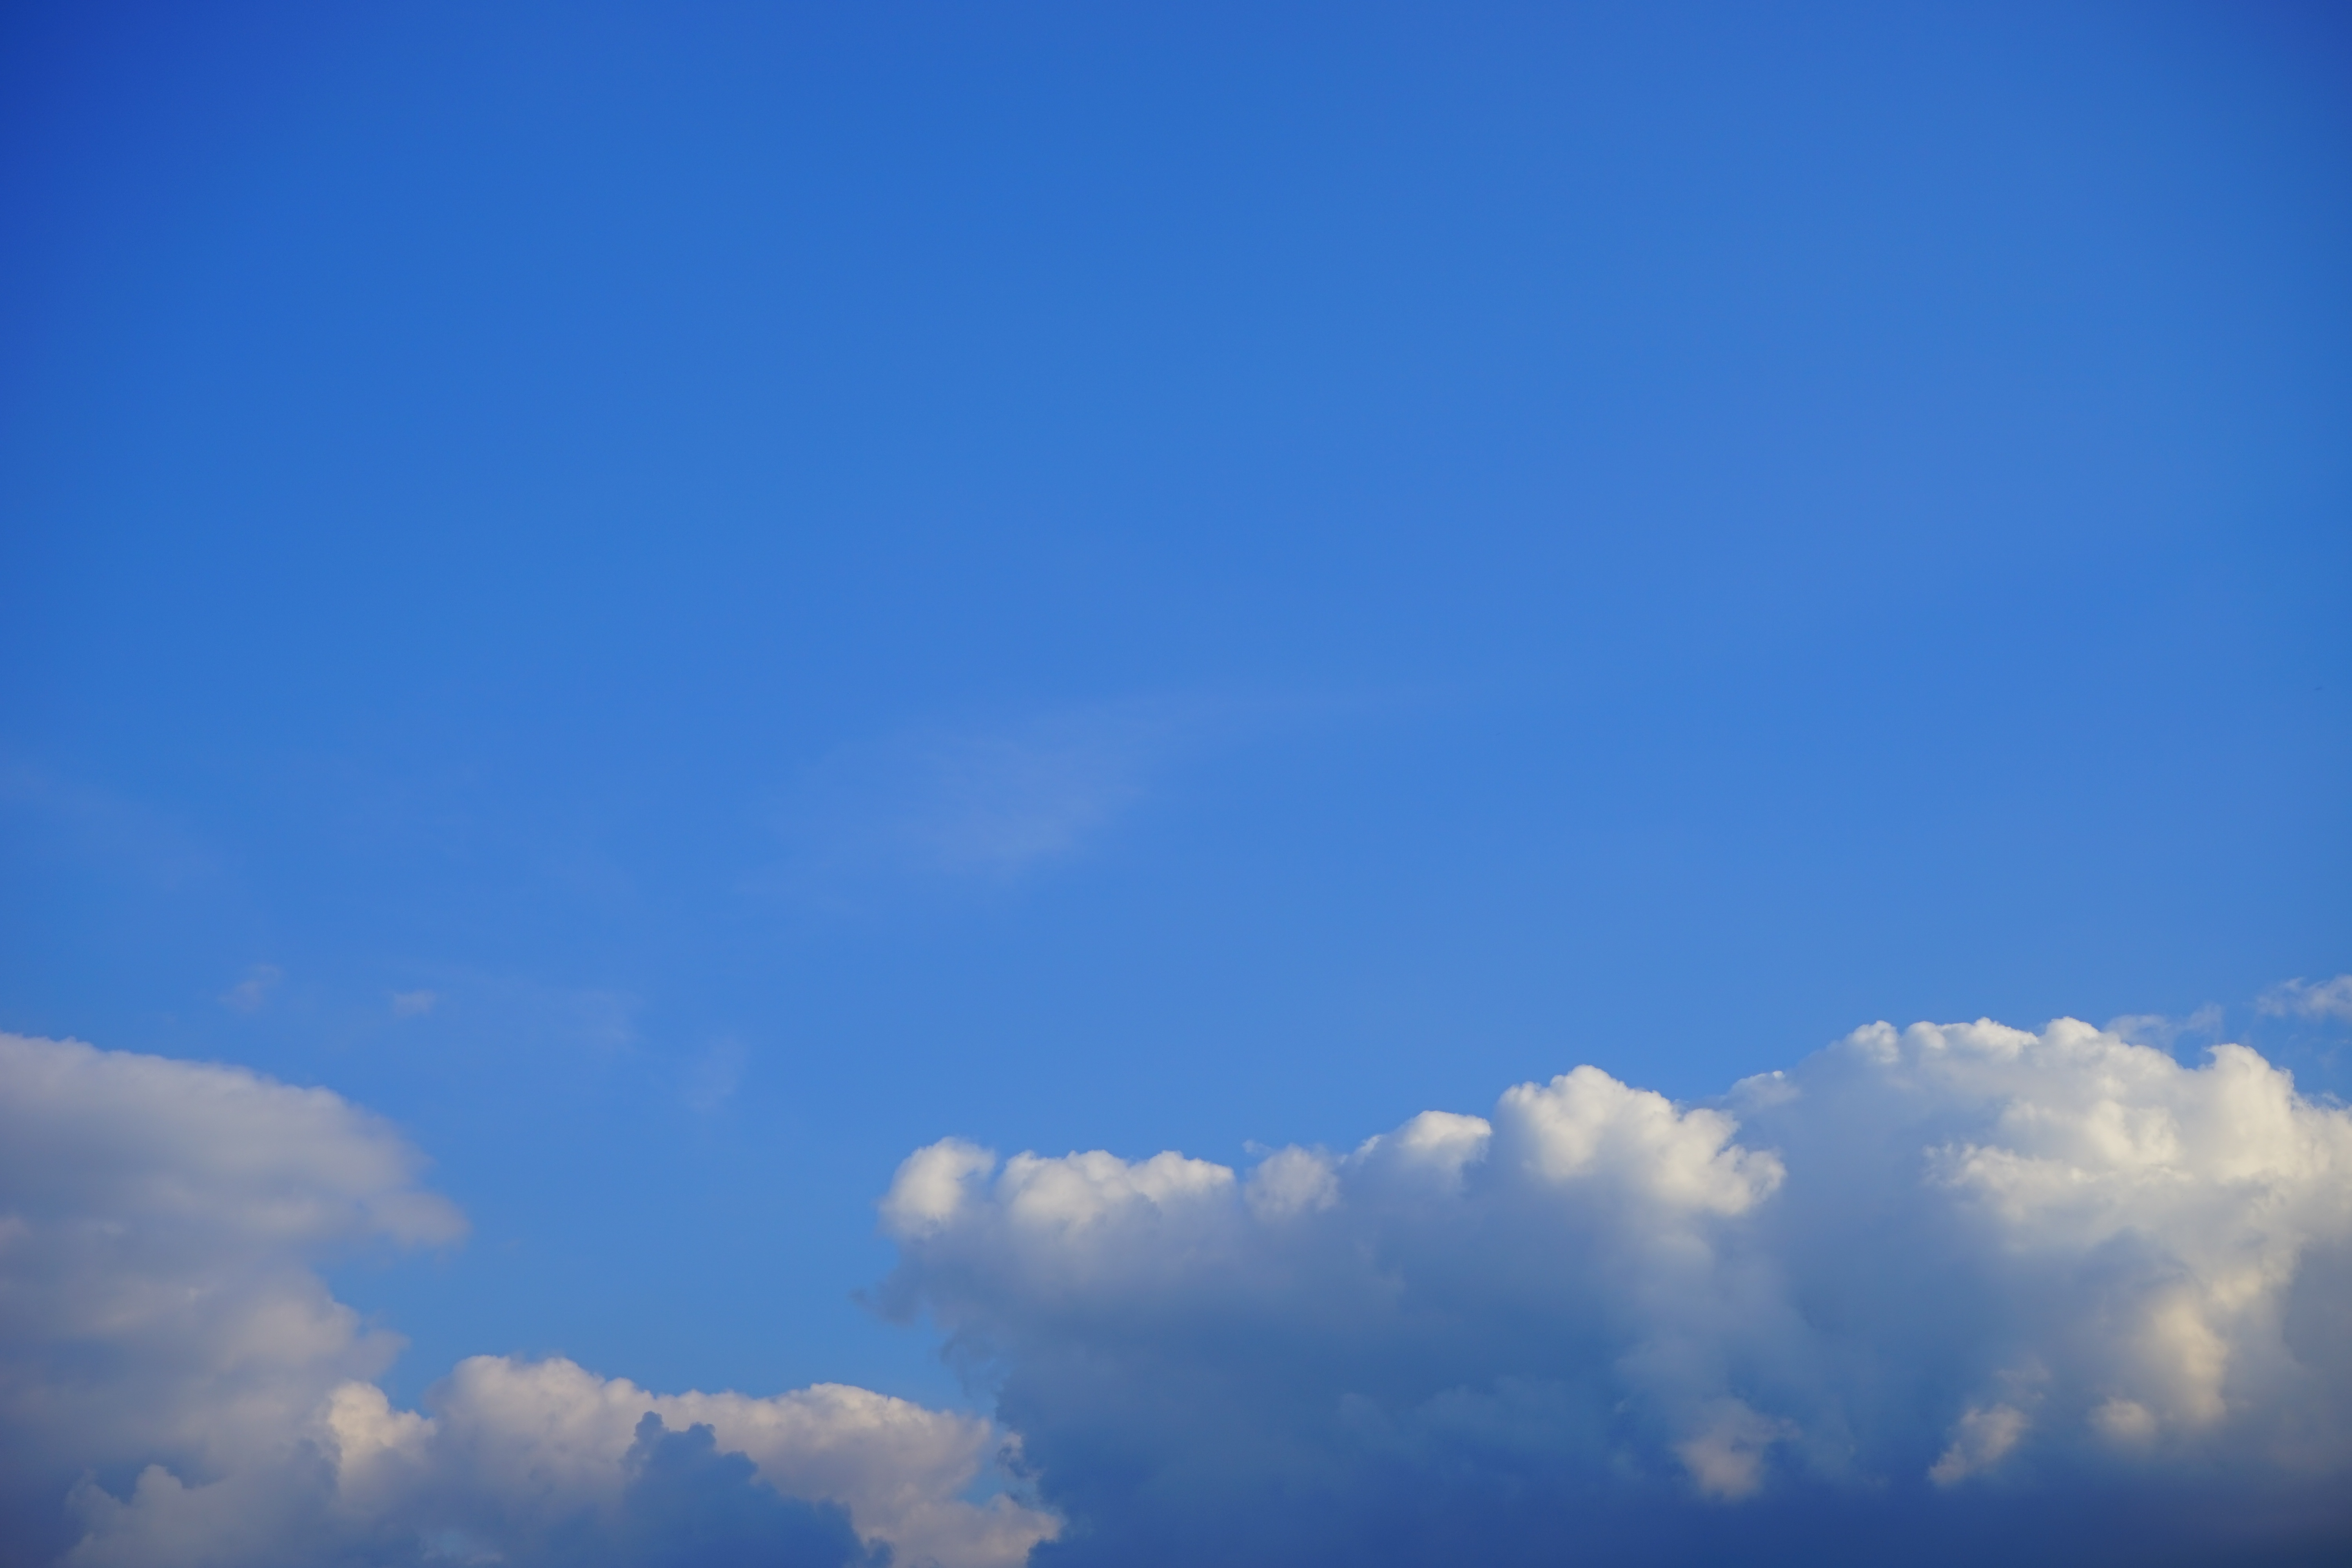
horizon, cloud, sky, sunlight, atmosphere, dusk, daytime, cumulus, blue, clouds, summer day, meteorological phenomenon, atmosphere of earth